Jeremie Harris

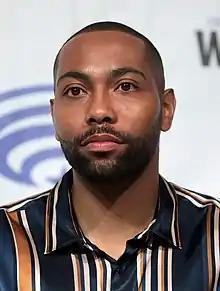
Harris at the 2019 WonderCon

Jeremie Harris is an American actor. He is primarily known for his portrayal of Ptonomy Wallace in FX's "Legion".